Antoine le Blanc

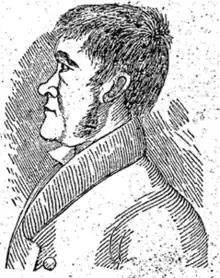

Antoine le Blanc (c. 1800 – September 6, 1833) was a 19th-century murderer and a French immigrant to the United States.